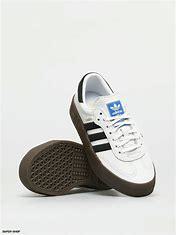
Brand: adidas
Model: originals Adidas Originals Sambarose